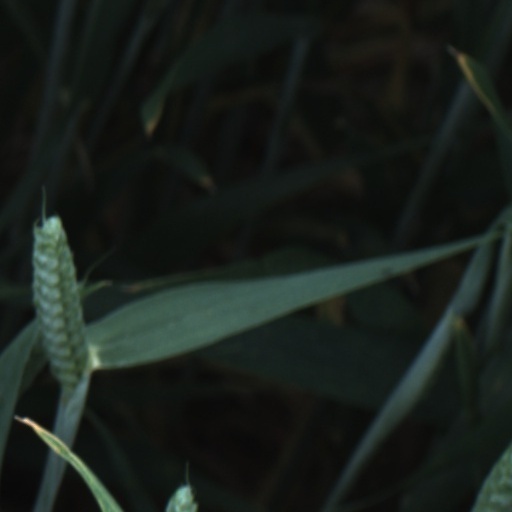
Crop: wheat